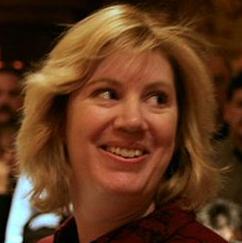
Age: 36